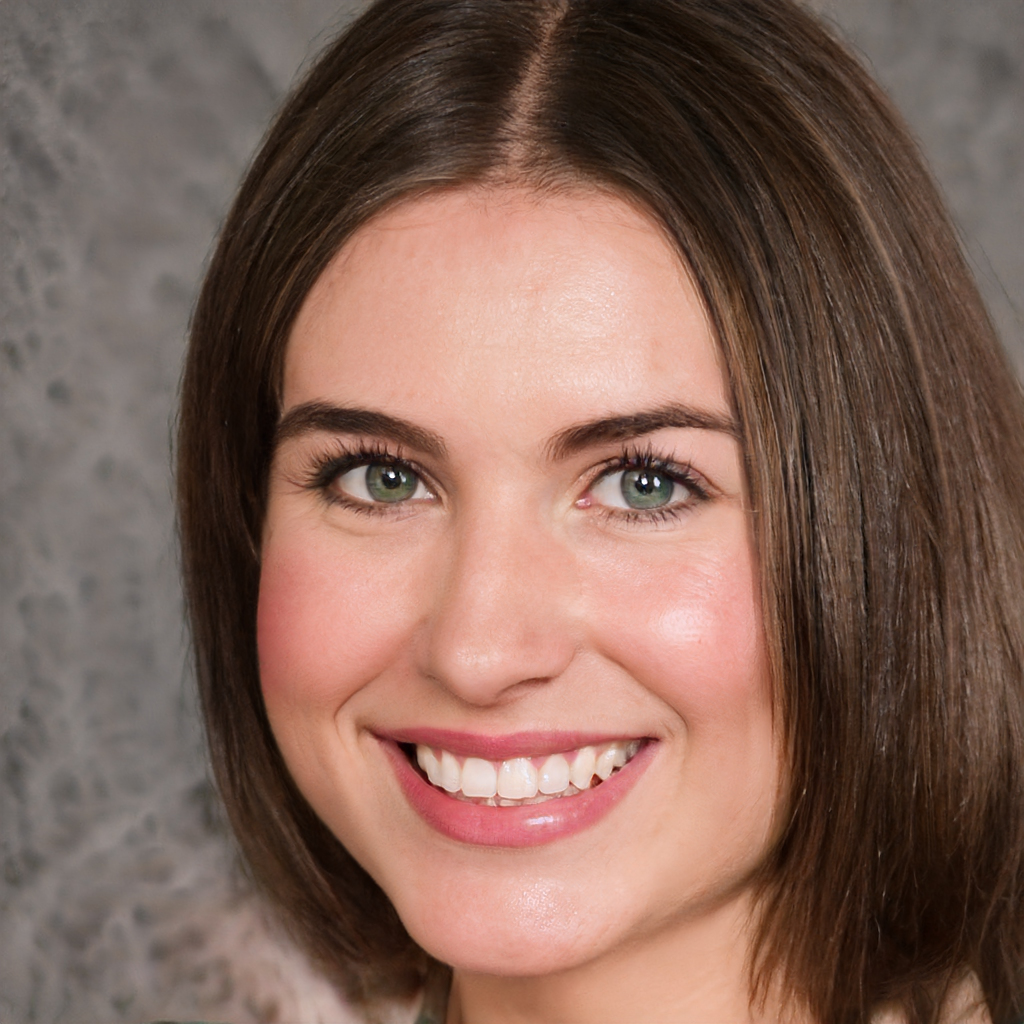
Gender: Female